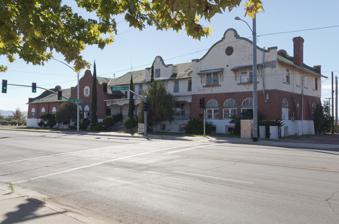
Building: El Paso and Southwestern Railroad YMCA
Country: United States of America
Year built: 1905
United States historic place El Paso and Southwestern Railroad YMCA U.S. National Register of Historic Places Show map of Arizona Show map of the United States Location 1000 Pan American Ave., Douglas, Arizona Coordinates 31°20′40″N 109°33′24″W / 31.34444°N 109.55667°W / 31.34444; -109.55667 Area 0.3 acres (0.12 ha) Built 1905; 1918 Architect Theodore C. Link Architectural style Mission/Spanish Revival NRHP reference No. 84000647 Added to NRHP March 1, 1984 The El Paso and Southwestern Railroad YMCA , also known as the Douglas YMCA , is a large brick building in Douglas, Arizona .  It was listed on the National Register of Historic Places in 1984. It is a Mission Revival style building designed by architect Theodore C. Link .  Its two-story main portion was built in 1905 and is 53 feet (16 m) by 150 feet (46 m).  It has a 1918 one-story addition. References